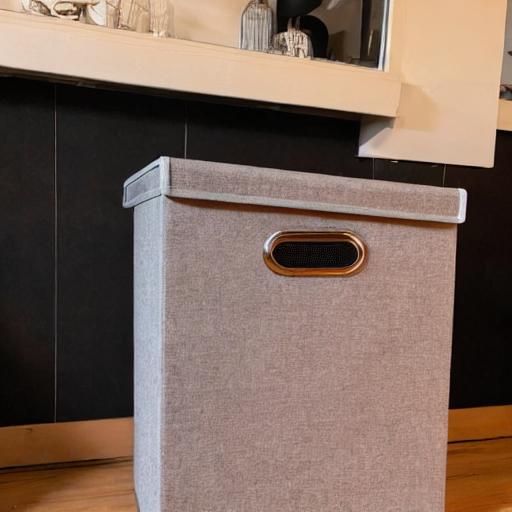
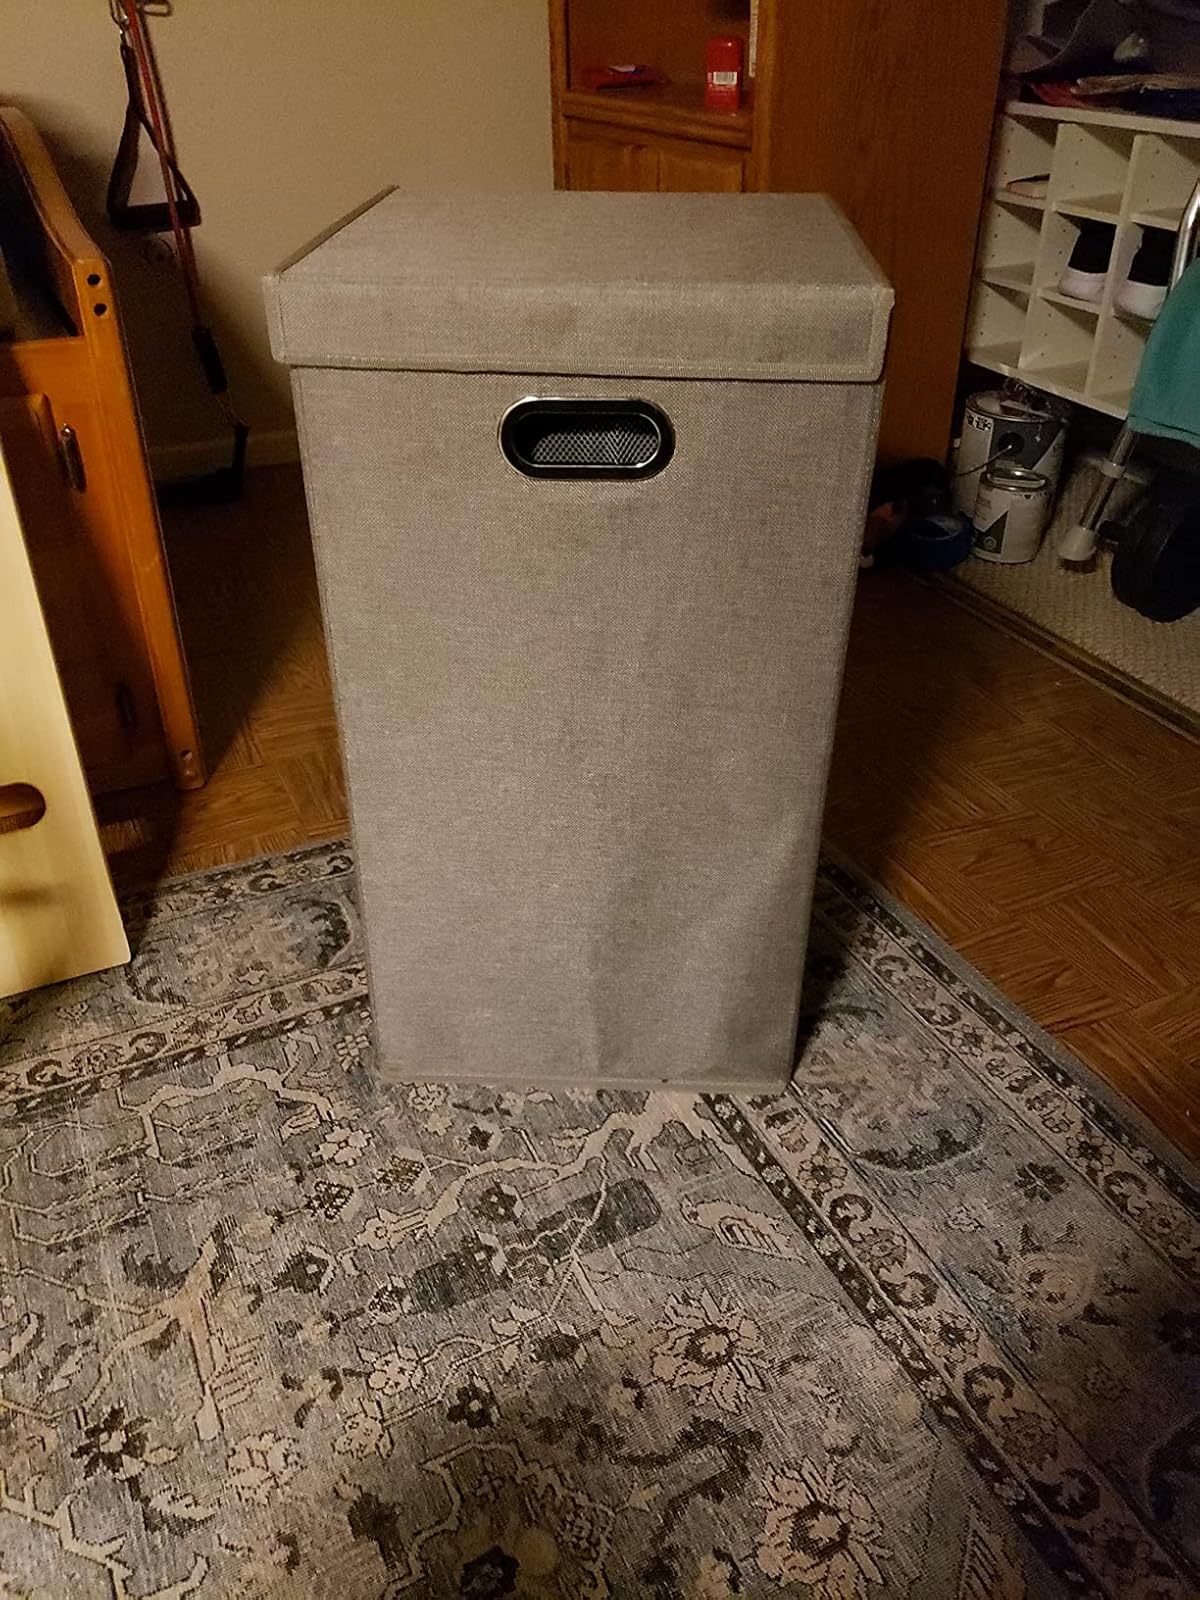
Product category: items_hamper
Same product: no